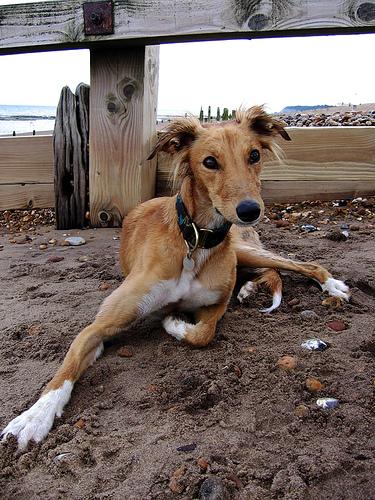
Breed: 206-n000051-Saluki